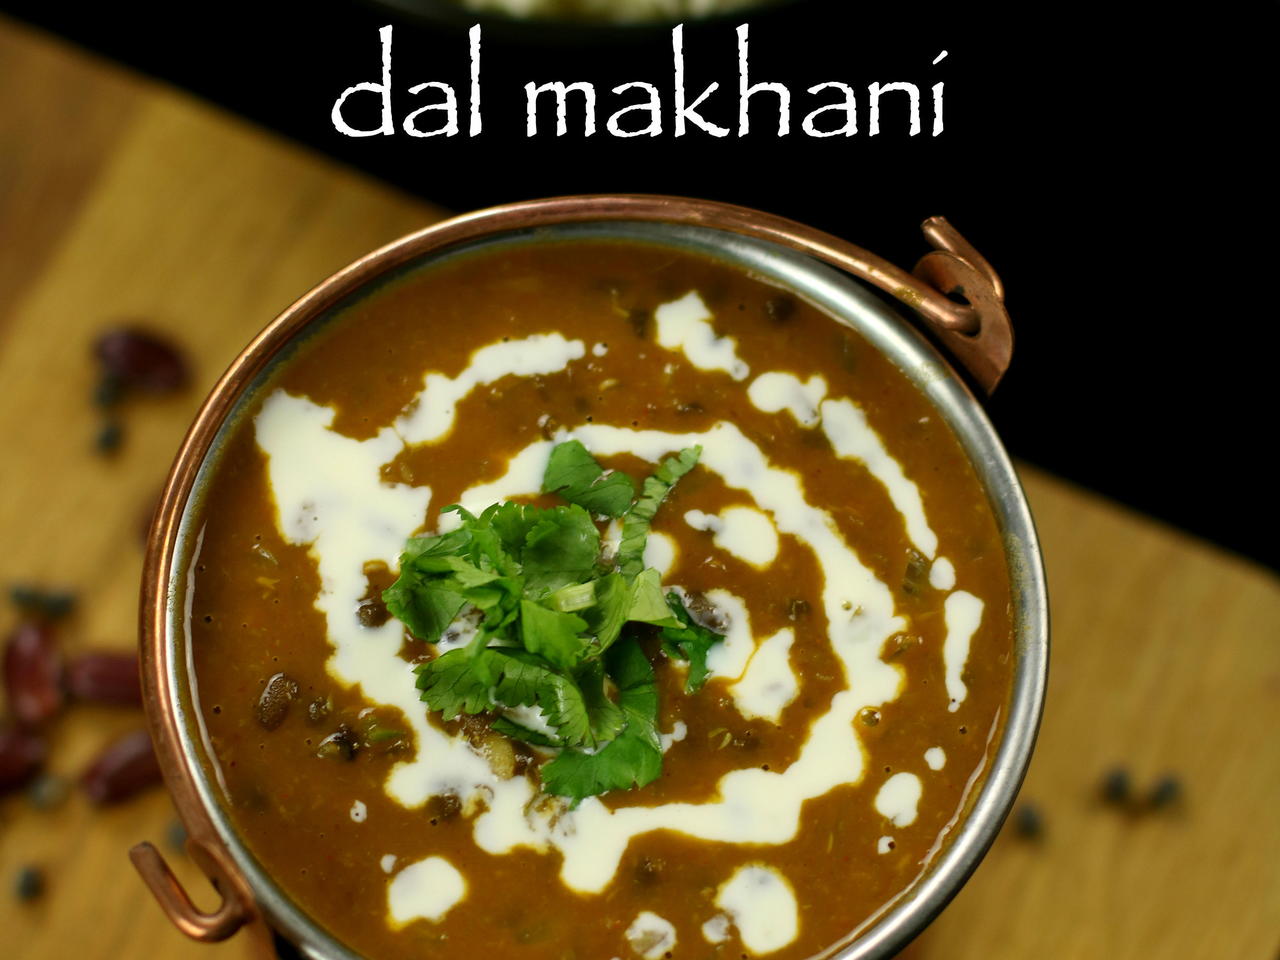
Dish: dal_makhani